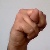
The image shows a hand gesture representing the letter 'N' in Indian Sign Language.